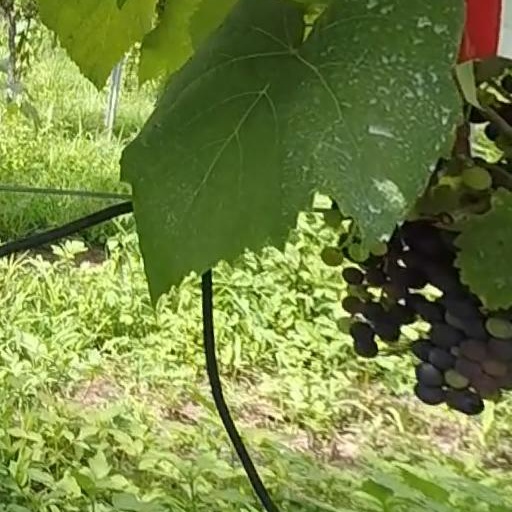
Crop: grape